A Fierce Pancake

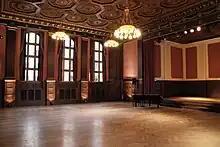
The band spent two weeks at Hansa Studios, Berlin, where they worked with engineer Stephen Street.

Recording the album in 1987, the recording sessions for the album, which spanned nine months, began at Swanyard Studios, London for a week, followed by "a place in Hoxton", before the band recorded for two weeks at the famous Hansa Studios in Berlin, Germany, only two years before the fall of the Berlin Wall. Chris Salmon said "It was an amazing place, I’m so glad we did it just before the wall came down. It had a faded grandeur; I think it was a brothel at some time." Stephen Street was the engineer for the band at Hansa, but he soon had to leave the sessions to work on Morrissey's debut album "Viva Hate". The first person the band met at Hansa Studios was Nick Cave, who was recording "Tender Prey". Salmon recalled "Hansa was great, I think the first person we met was Nick Cave, we had been up for 48 hours and we arrived and opened the doors and there's a very well-spoken nattily dressed gentleman. "Was that Nick Cave?" "Yeah it was, wasn’t it?" I think he had just finished "Kicking Against the Pricks"." McKahey recalled "Berlin in 1987, really exciting, the wall was up. It was a very Bohemian city, an incredible scene, the clubs were open all night, it had a real sense of danger. I can remember when I looked out the window of the studio I was looking directly into no-man's land at a Russian soldier on his wooden plinth."